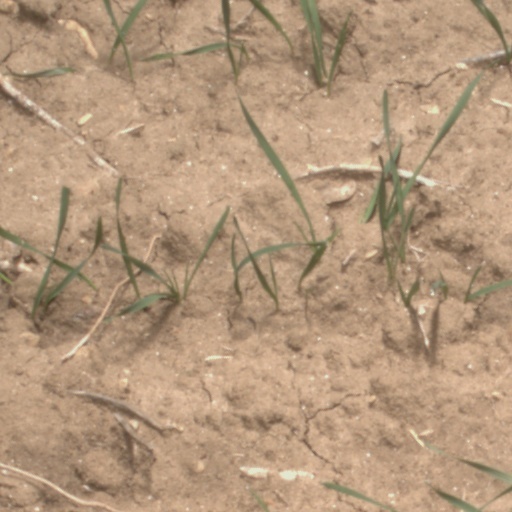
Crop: wheat